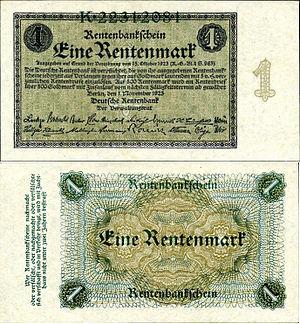
Le rentenmark est une monnaie de transition allemande, adoptée pour faire face à l'hyperinflation qui sévit entre 1919 et 1923. Elle est utilisée de 1923 à 1948, et conjointement, à partir d'août 1924, avec le reichsmark.